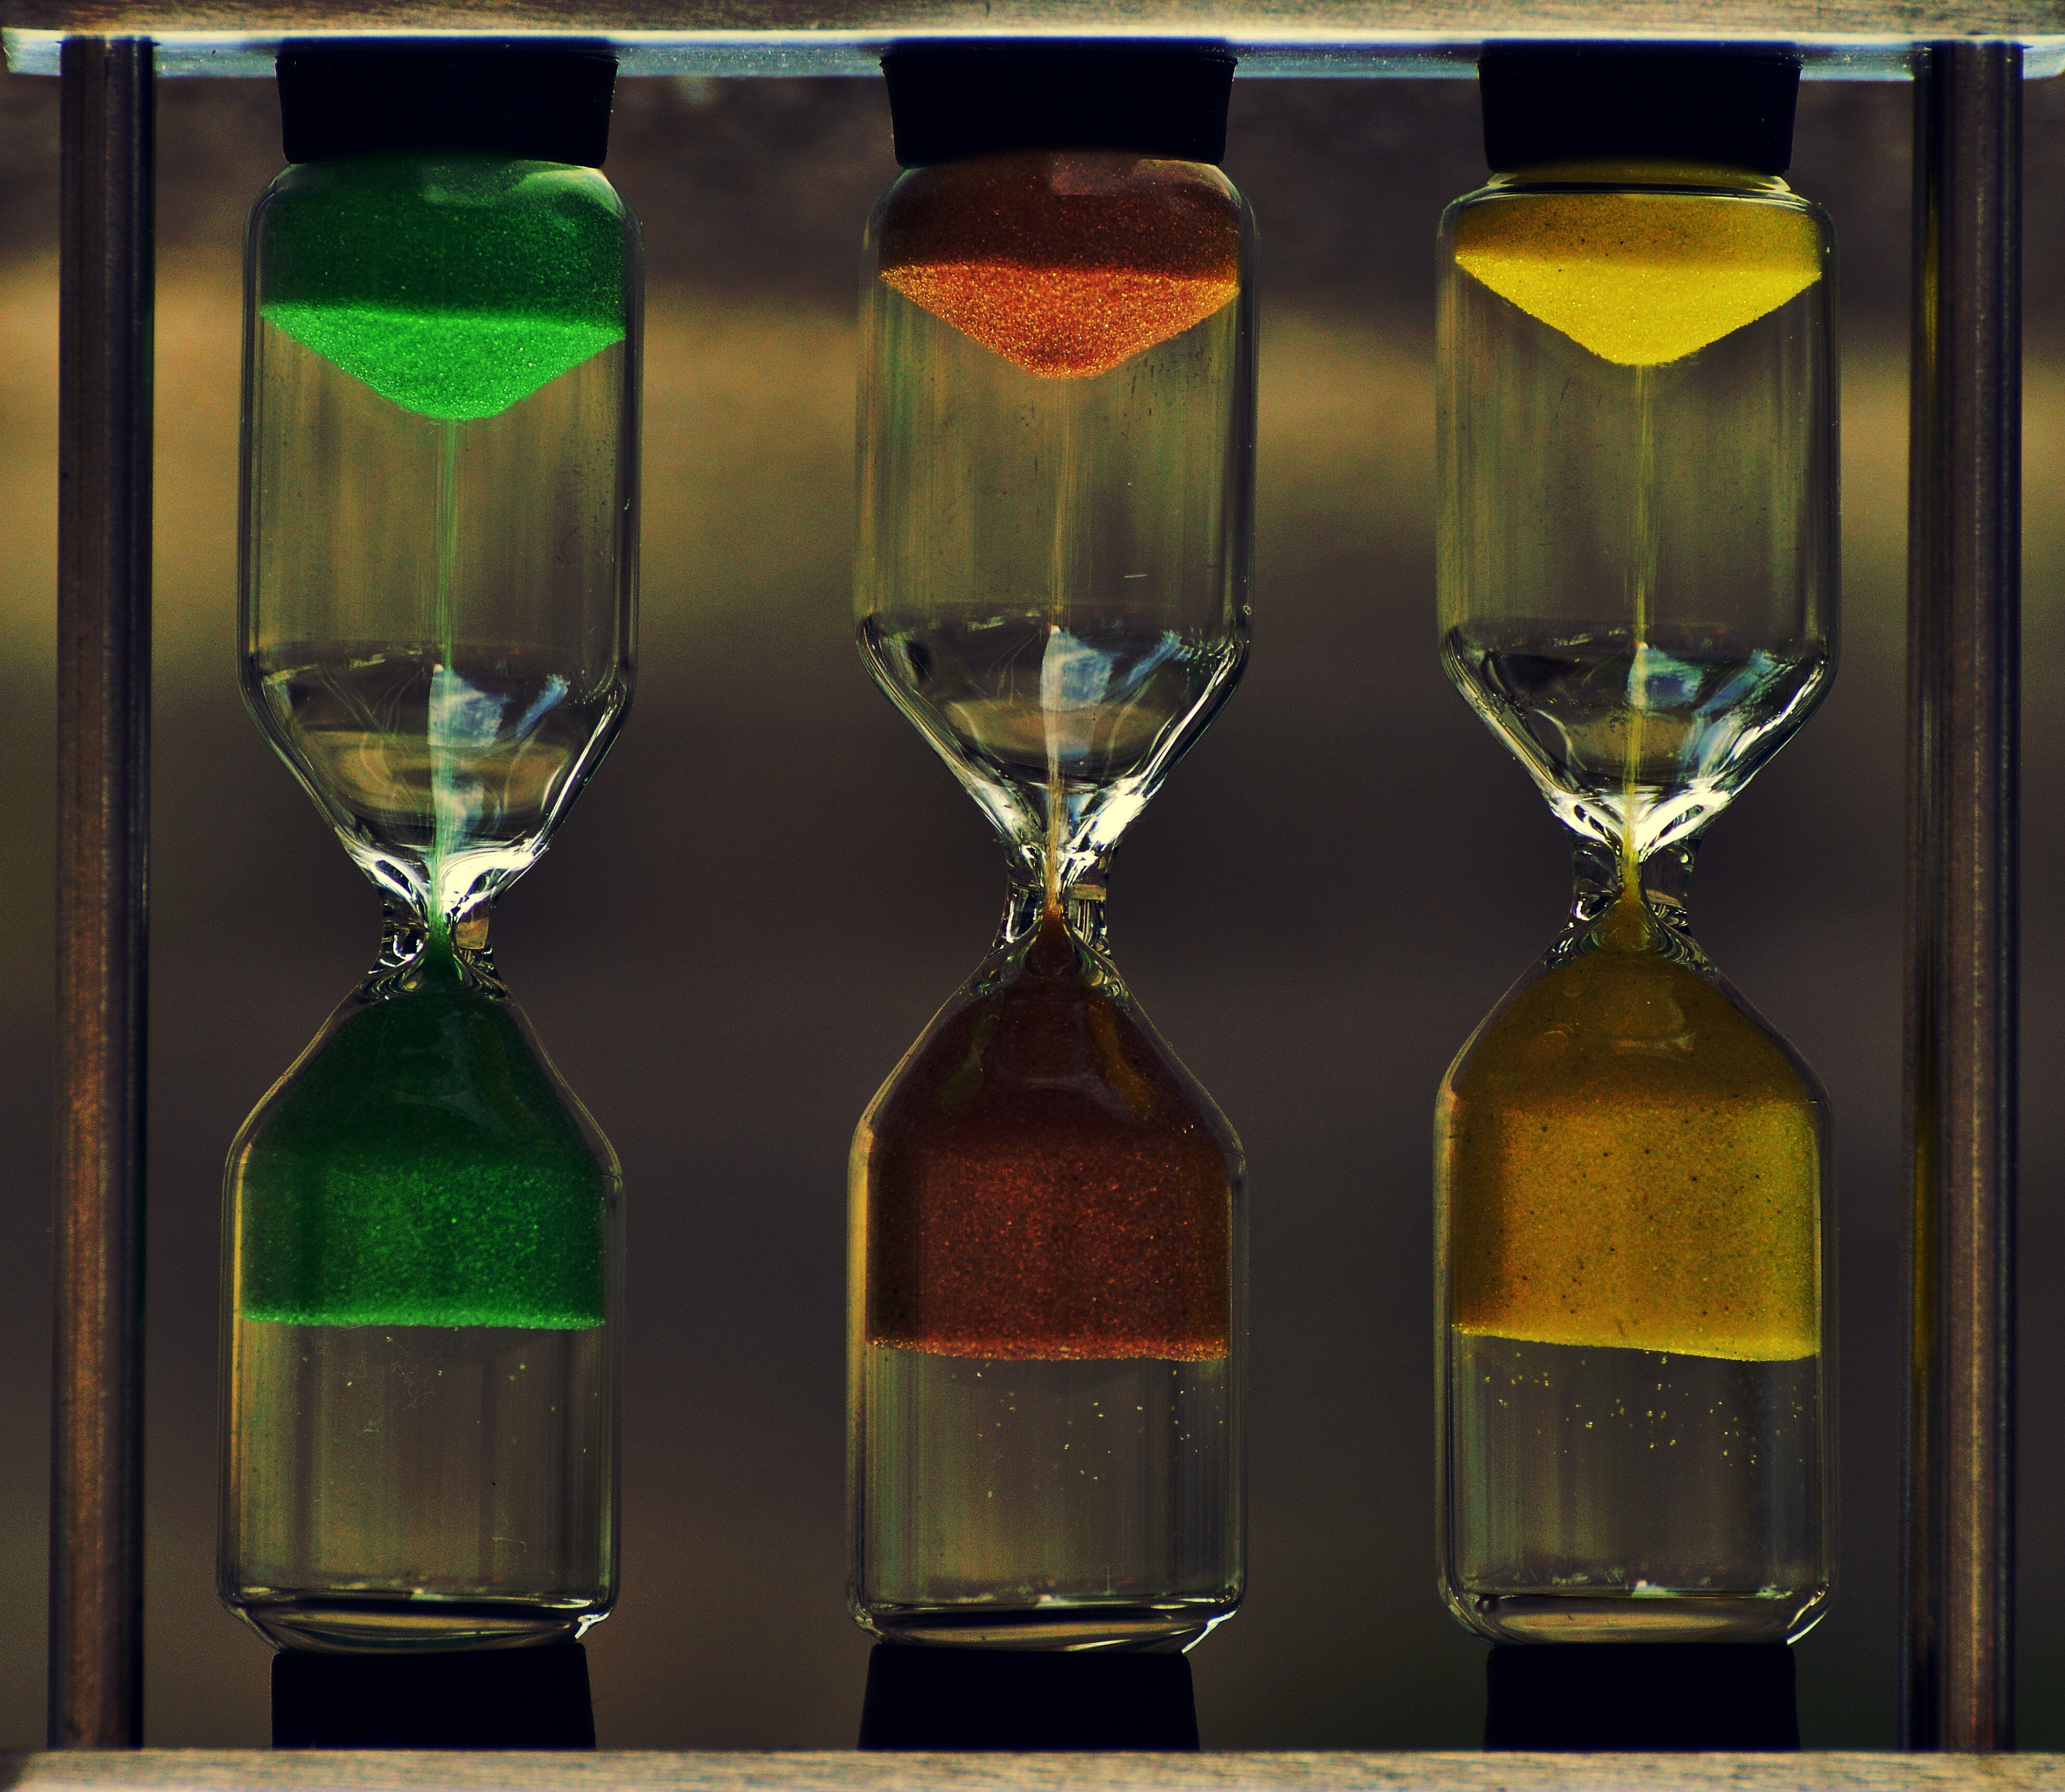
sand, glass, time, color, bottle, timepiece, minute, wine bottle, glass bottle, transience, funny, upside down, hourglass, transient, wrong, topsy turvy world, tense, run out, amount of time, temporal distance, ultimatum, time is running out, hurry up, conversely, drinkware